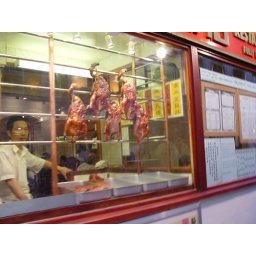
how much is that chicken in the window